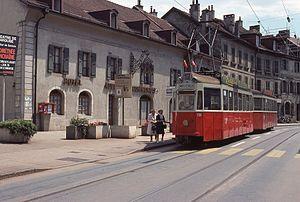
La ligne 12 du tramway de Genève est exploitée par les Transports publics genevois. Elle a été mise en service en 1862 et c'est la plus ancienne ligne de tramway d'Europe encore en activité.